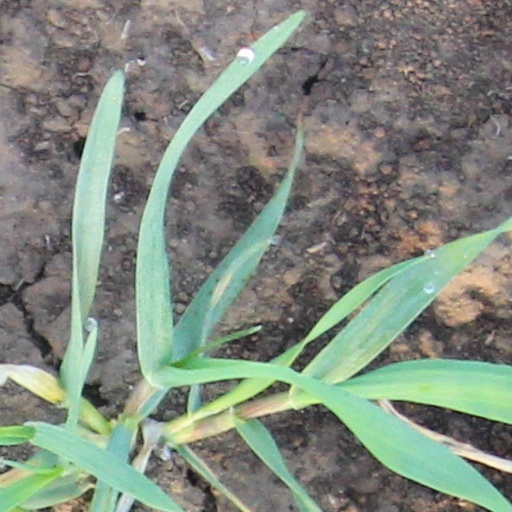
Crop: wheat